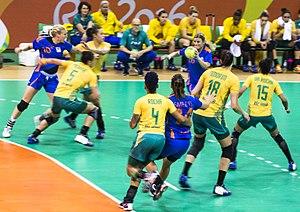
L'équipe du Brésil féminine de handball représente la Fédération du Brésil de handball lors des compétitions internationales, notamment aux tournois olympiques et aux championnats du monde.